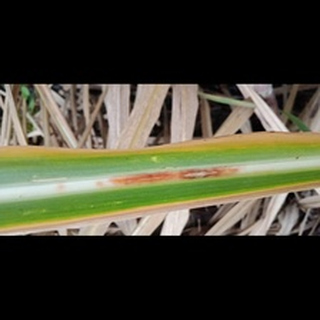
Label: sugarcane_red_rot